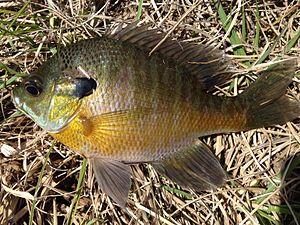
Le crapet arlequin est une espèce de poissons d'eau douce de la famille des Centrarchidés.